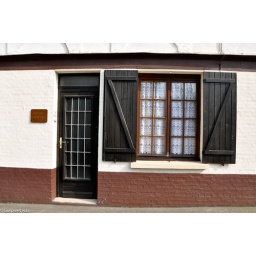
A window by the street